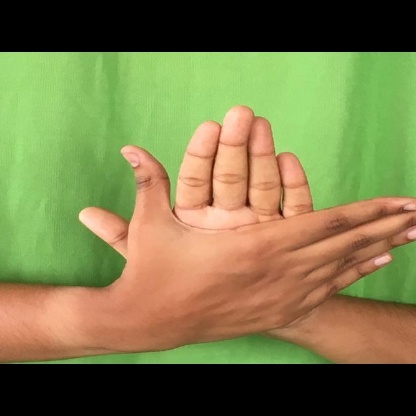
Mudra: Chakra